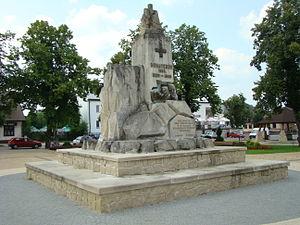
Józefów est une ville du powiat de Biłgoraj de la voïvodie de Lublin, dans le sud-est de la Pologne.